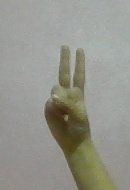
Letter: taa